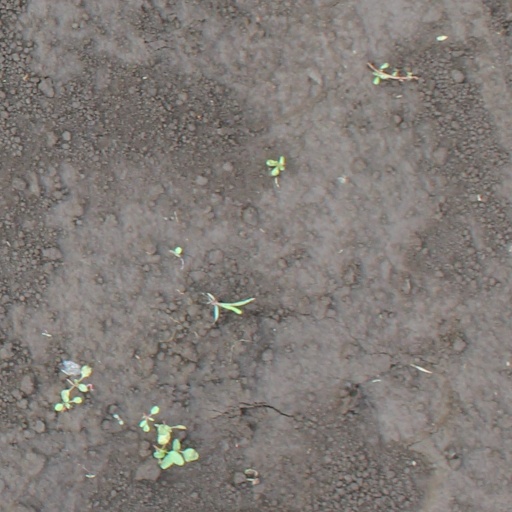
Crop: soybean